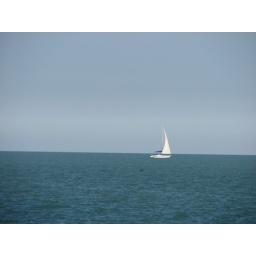
A peaceful boat alone in the lake